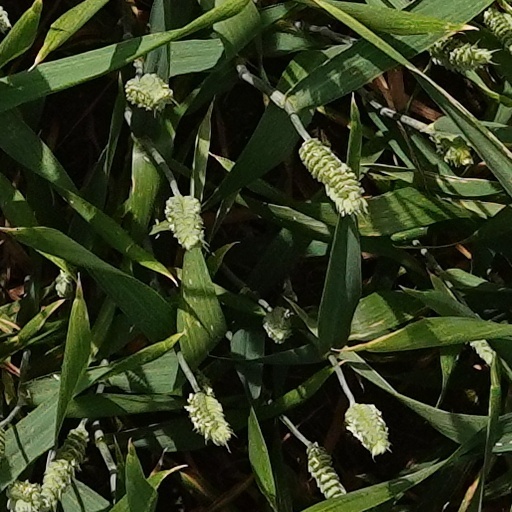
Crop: wheat